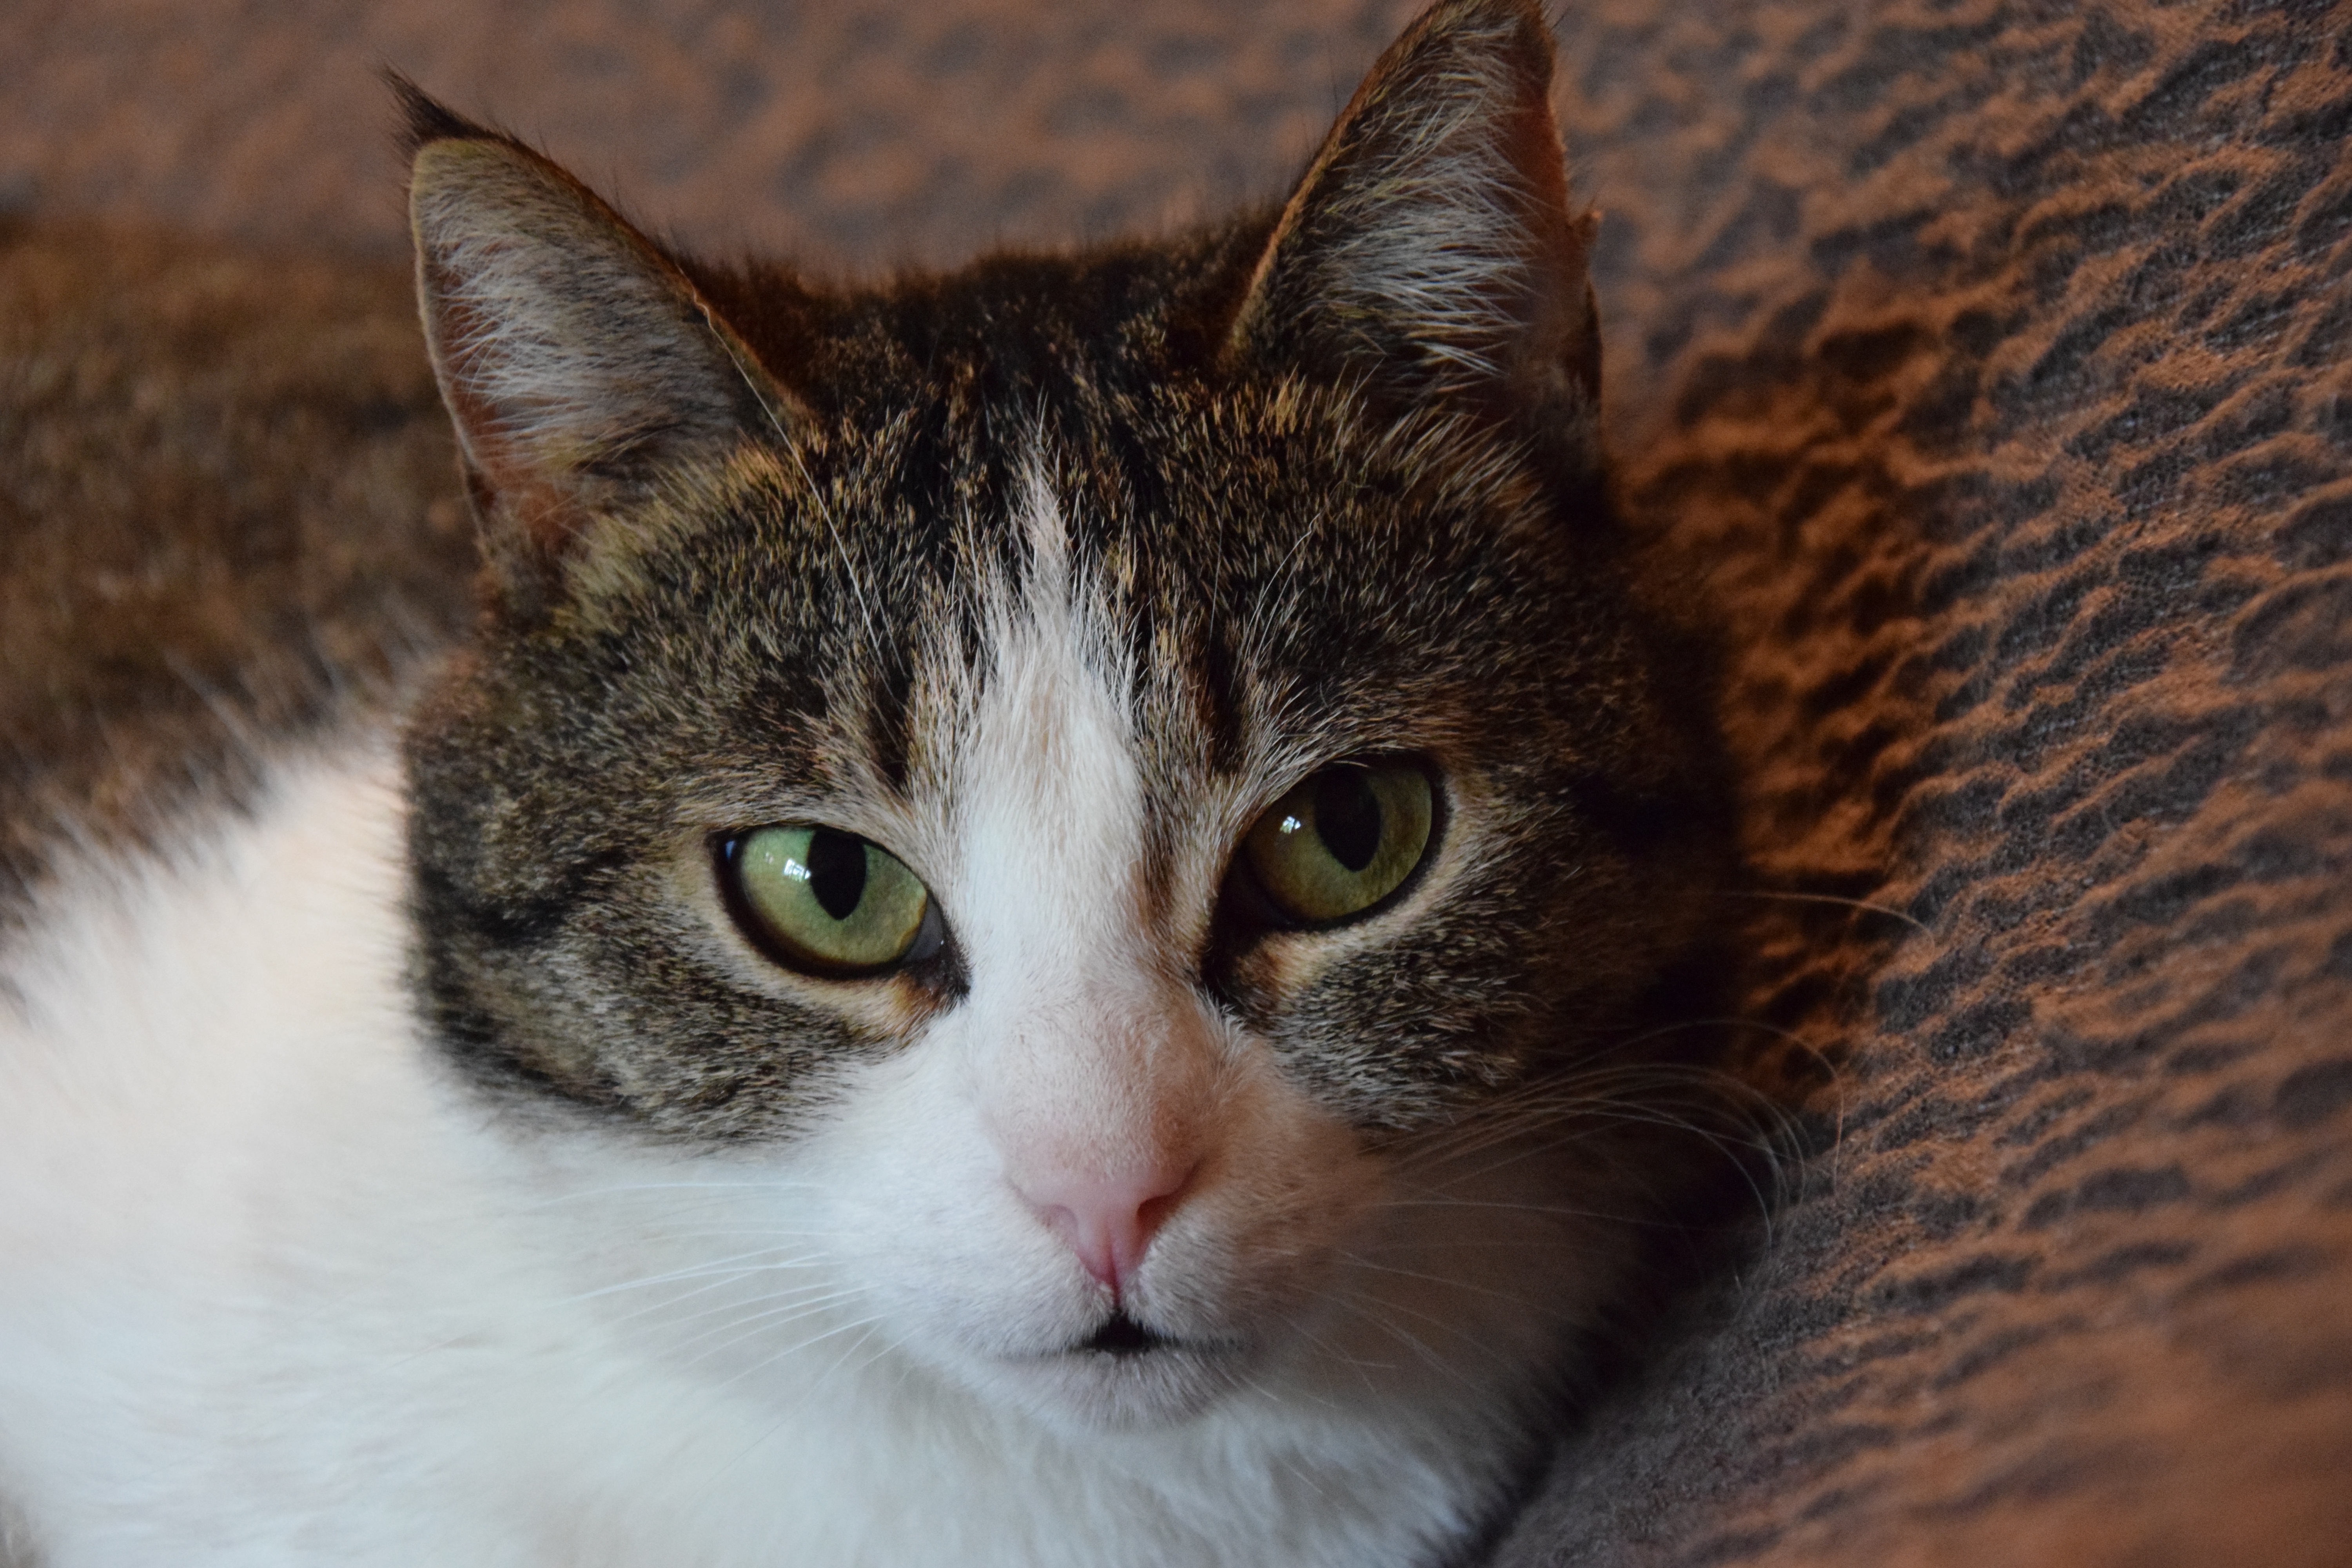
pet, kitten, cat, mammal, fauna, close up, nose, whiskers, eye, animals, skin, vertebrate, young cat, tabby cat, european shorthair, small to medium sized cats, cat like mammal, domestic short haired cat